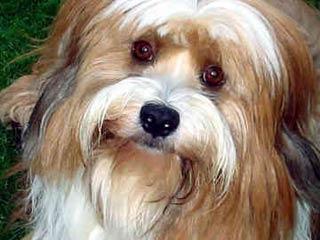
Tibetan_terrier